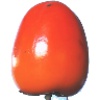
Label: kaki